Sherrybaby

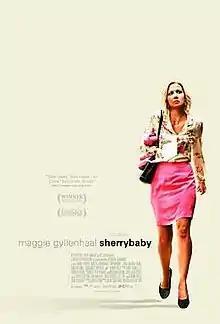
Theatrical release poster

Sherrybaby is a 2006 American drama film written and directed by Laurie Collyer. The film premiered in the Dramatic Competition at the 2006 Sundance Film Festival on January 25, 2006 and received a limited release in the United States on September 8, 2006.